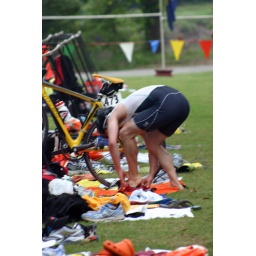
June 1st LR Sprint TRI with the swim in the ski lake and the bike and run on the NLR River trail